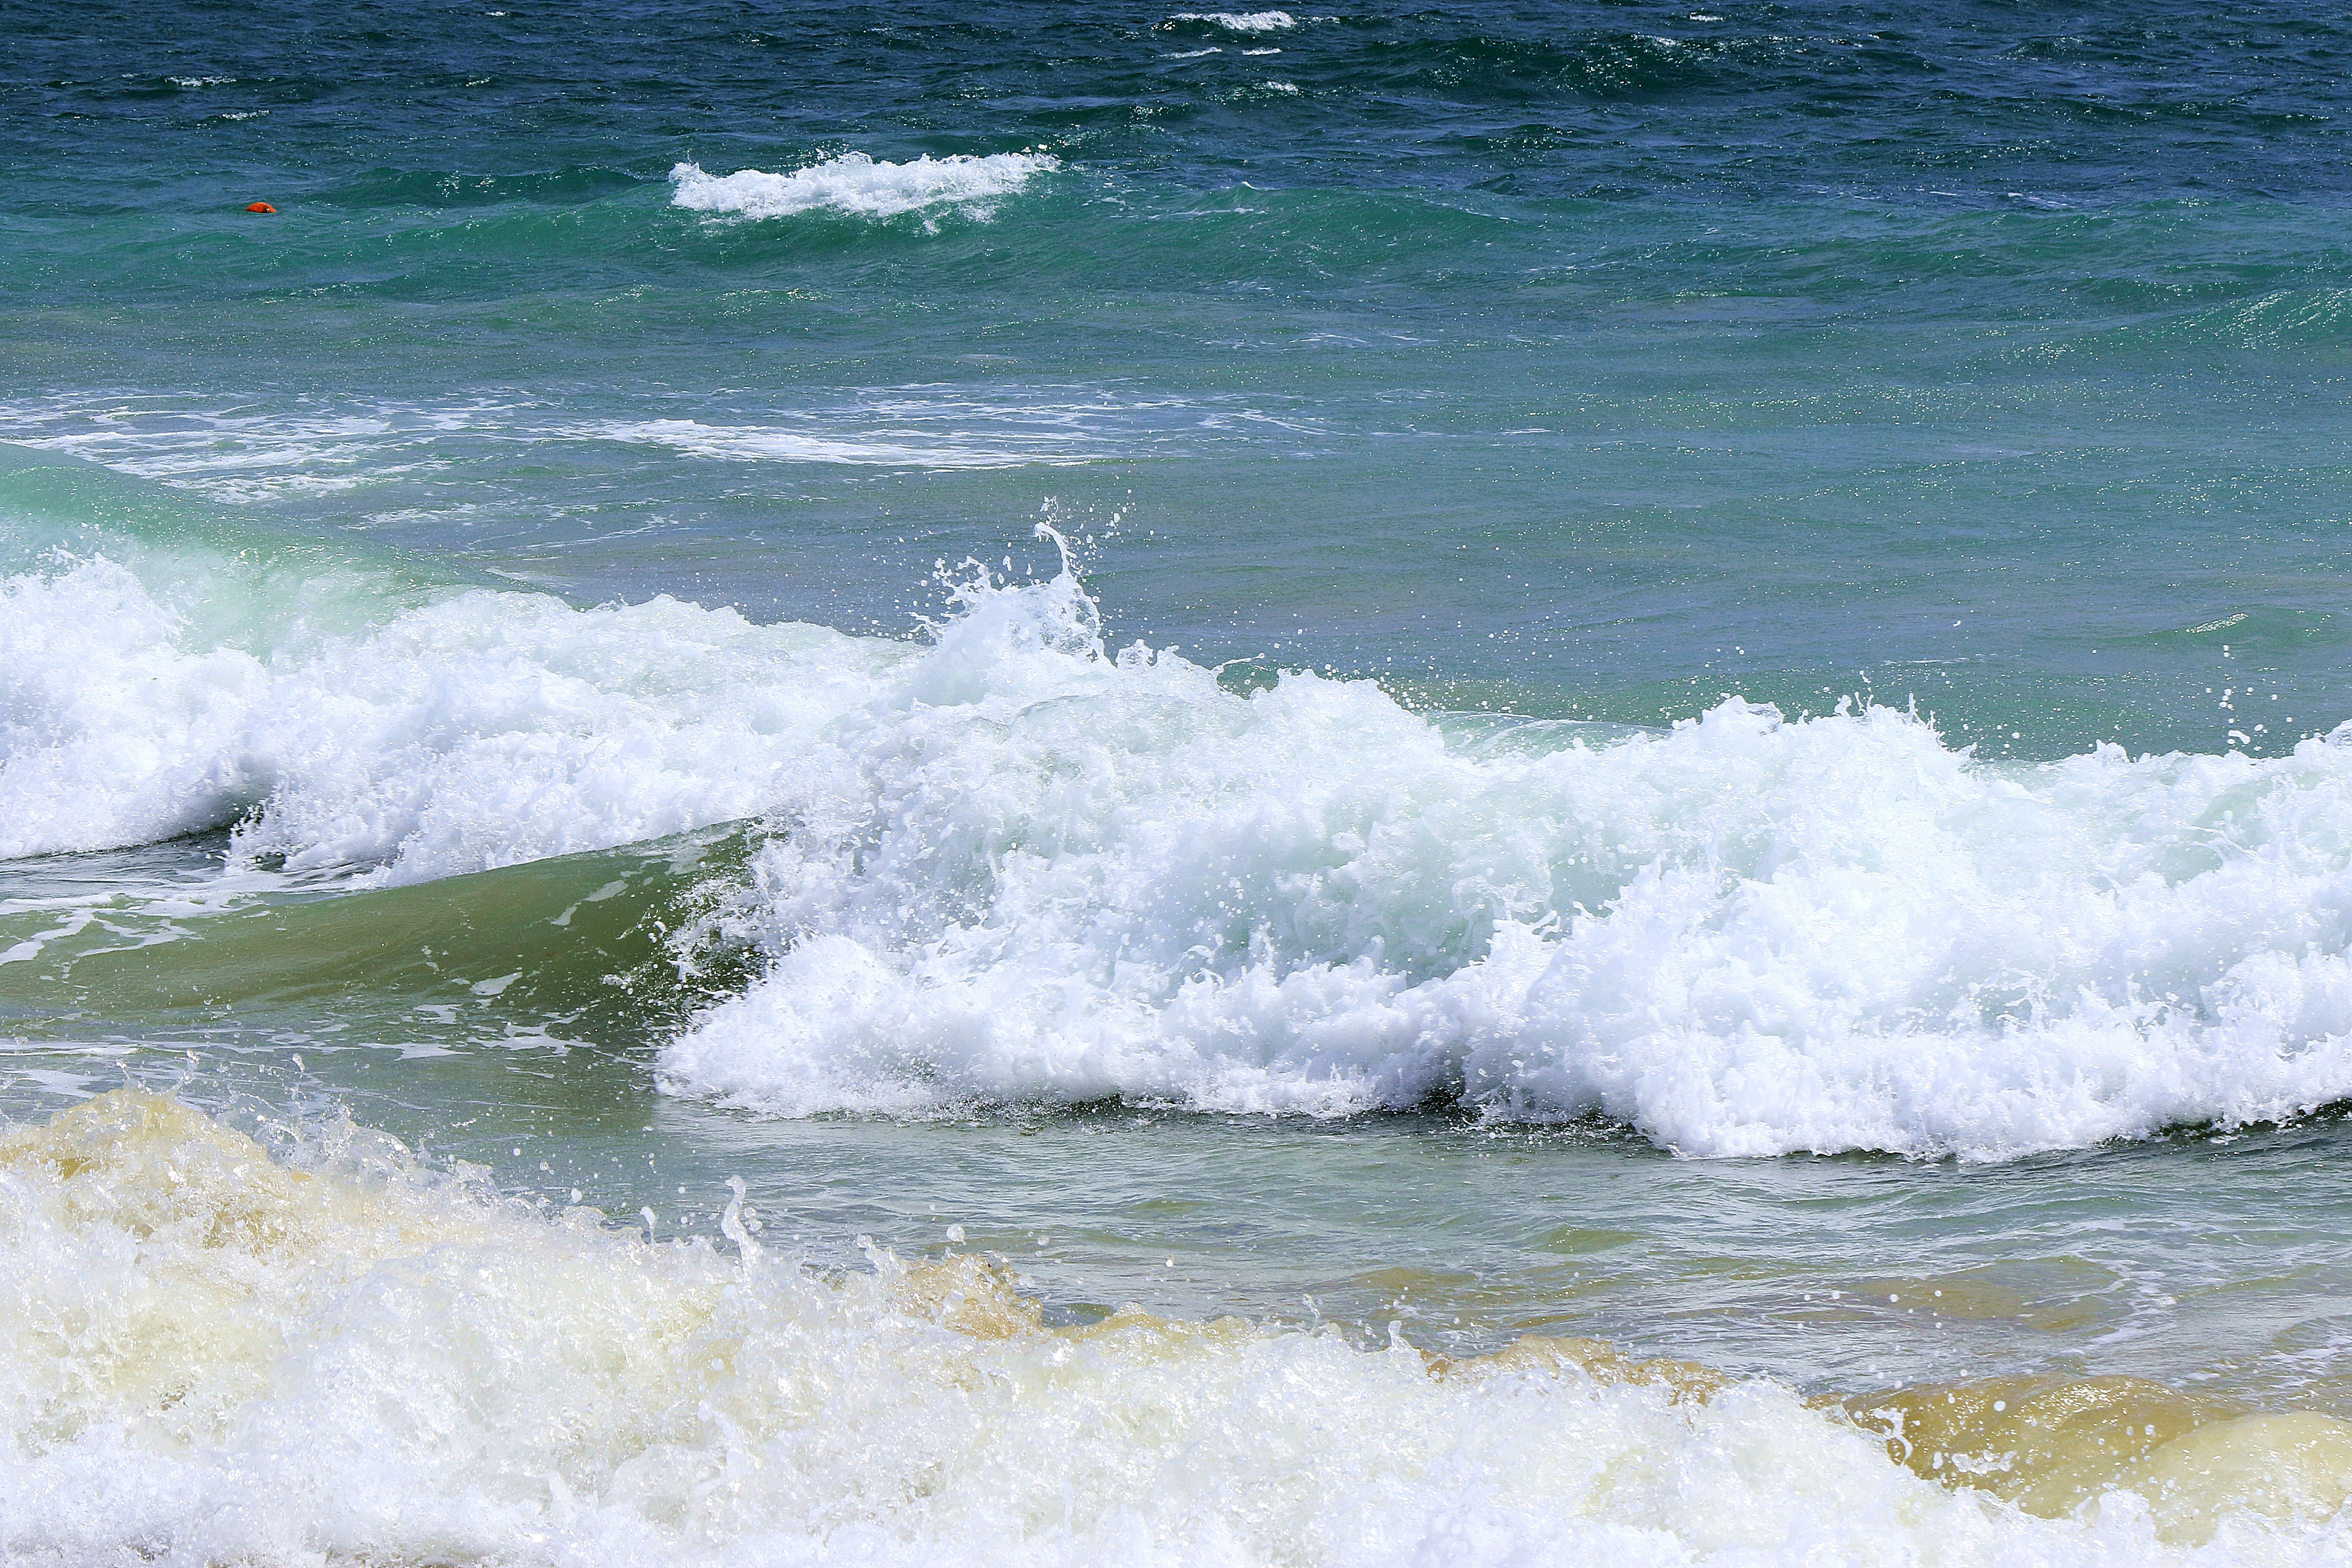
beach, sea, coast, water, nature, sand, ocean, shore, wave, wind, rapid, body of water, waves, holidays, sandy beach, the waves, piana, sea foam, spitting water, wind wave, surfing equipment and supplies